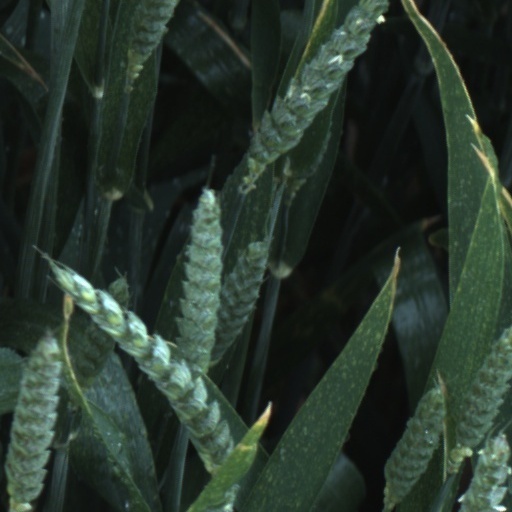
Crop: wheat